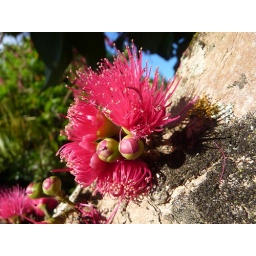
Flowers on a mountain apple tree. The tree is simply covered in these little puffs!